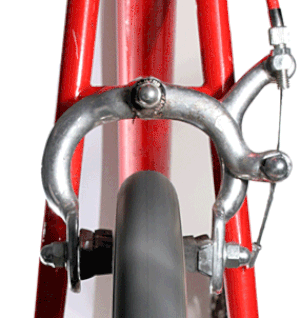
Gif animé du fonctionnement d'un étrier de frein monté sur une roue arriére